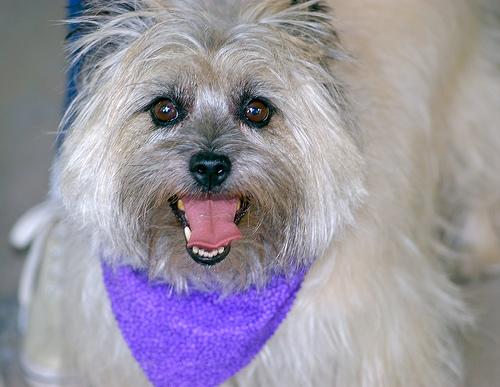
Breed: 211-n000009-cairn